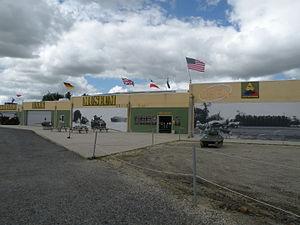
Musée du tank de Carentan
Carentan est une ancienne commune française, située dans le département de la Manche en région Normandie, devenue le 1ᵉʳ janvier 2016 une commune déléguée au sein de la commune nouvelle de Carentan-les-Marais.